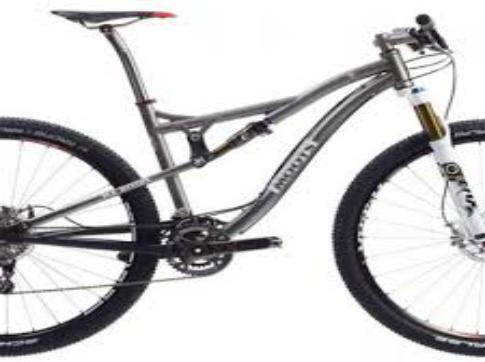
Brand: moots cycles
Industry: Transportation